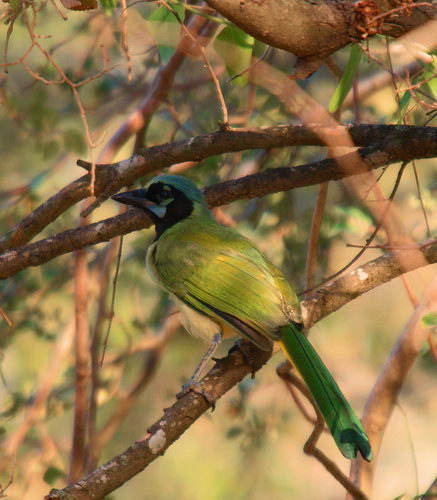
this bird has greenish yellow wings with green and yellow inner and outer retrices, black cheek patches and throat, and light brown tarsus and feet.
this bird has a blue crown, green back, and a long green tail.
this bird is green and white in color with a large curved beak and white eye rings.
this colorful bird has a large green tail, light green and yellow body, blue green head with black malar stripe, with large beak.
the birds has a green nape and black face with it's coverts and back at a light green shade.
a small greed bird, that has black eyebrows and throat, with a light blue crown.
this small bird has a green covering with a black pointed beak.
this bird has a green back and tail and has black markings on its face.
this bird has wings that are yellow and has a green tail
this colorful green and yellow bird has a black cheek patch and black eye brows.
Species: Green Jay